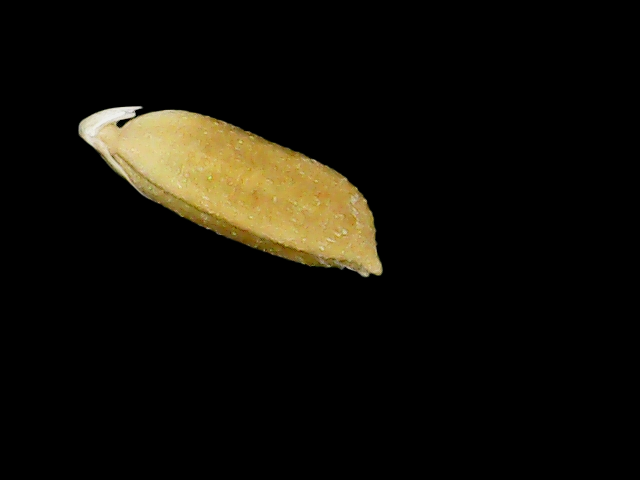
Rice variety: Bd95